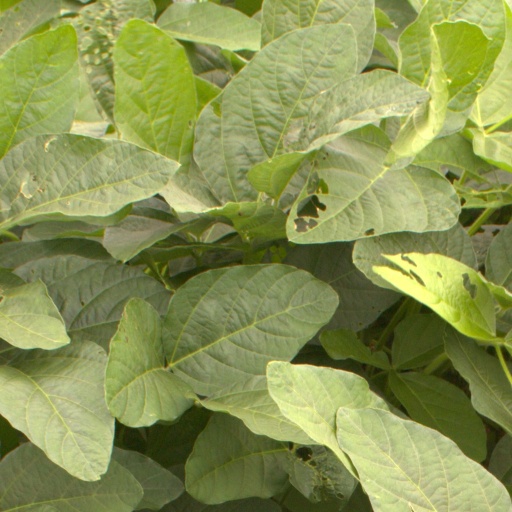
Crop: soybean